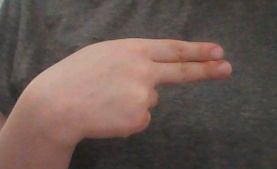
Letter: ain